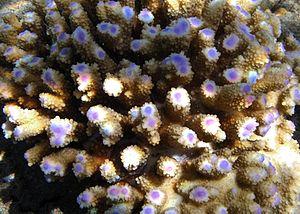
Corail Acropora digitifera à la Réunion.
Acropora digitifera est une espèce de coraux appartenant à la famille des Acroporidés.
L'île de La Réunion est un département d'outre-mer français situé dans le sud-ouest de l'océan Indien.
Les Acropora sont des animaux appartenant au genre des coraux durs. Ils sont parmi les coraux les plus courants de notre époque.